Mystery of the River Boat

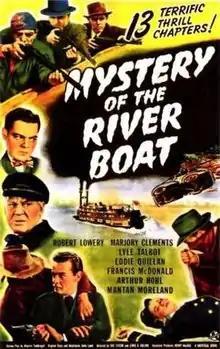

Mystery of the River Boat is a 1944 Universal movie serial directed by Lewis D. Collins and Ray Taylor. It co-starred Lyle Talbot, Robert Lowery and Mantan Moreland.